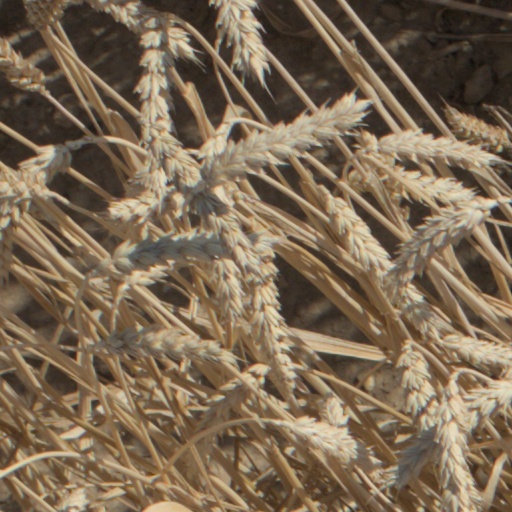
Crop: wheat